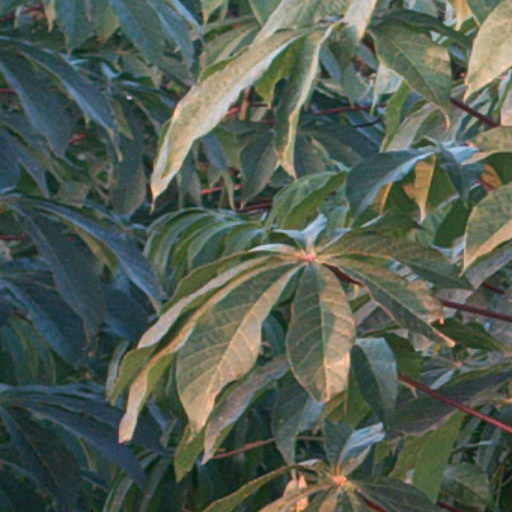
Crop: cassava